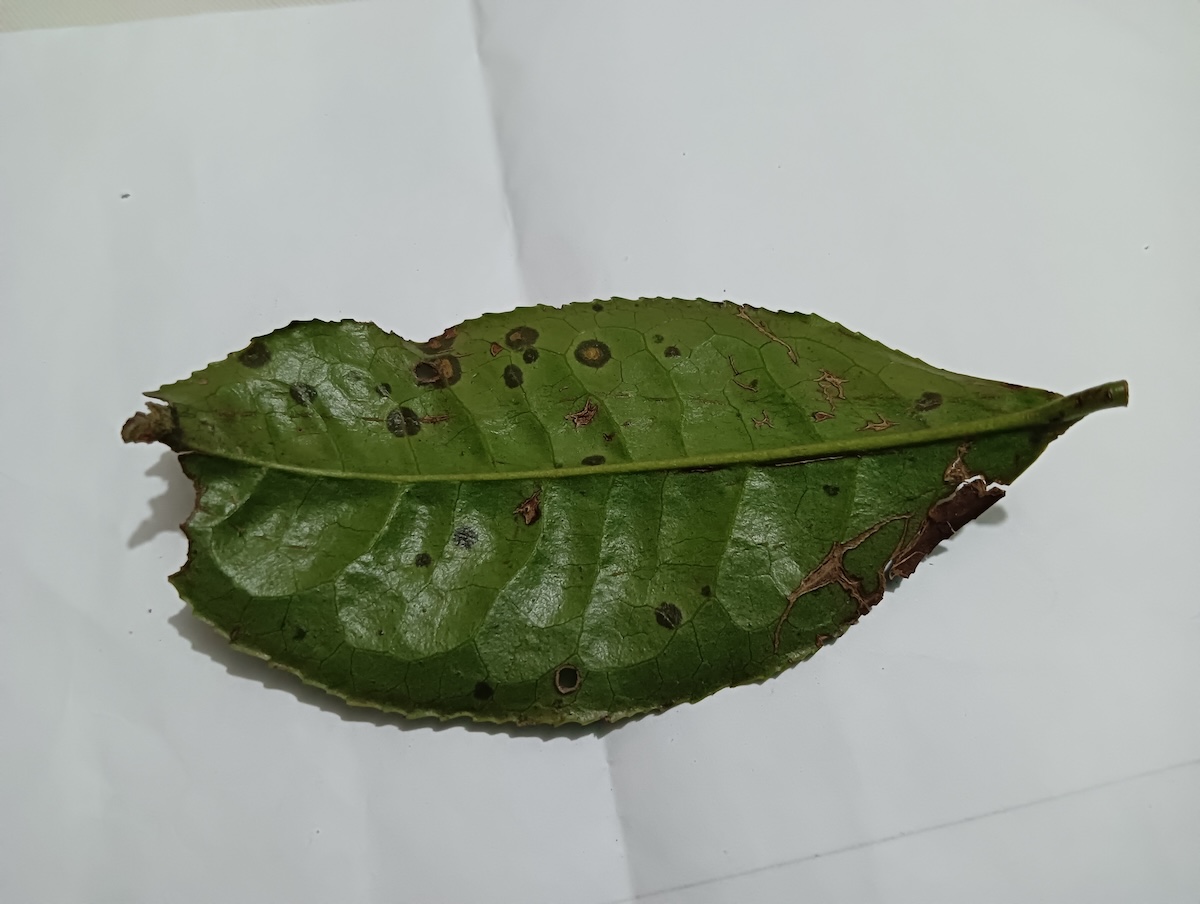
Label: Brown Blight